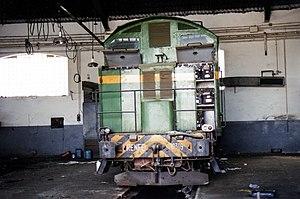
La série 303 est une série de locotracteurs de la Renfe.